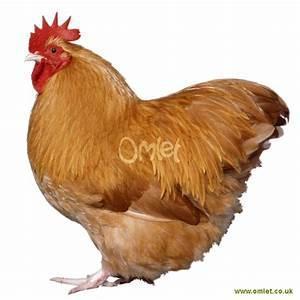
chicken